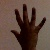
The image shows a hand gesture representing the number 5 in Indian Sign Language.